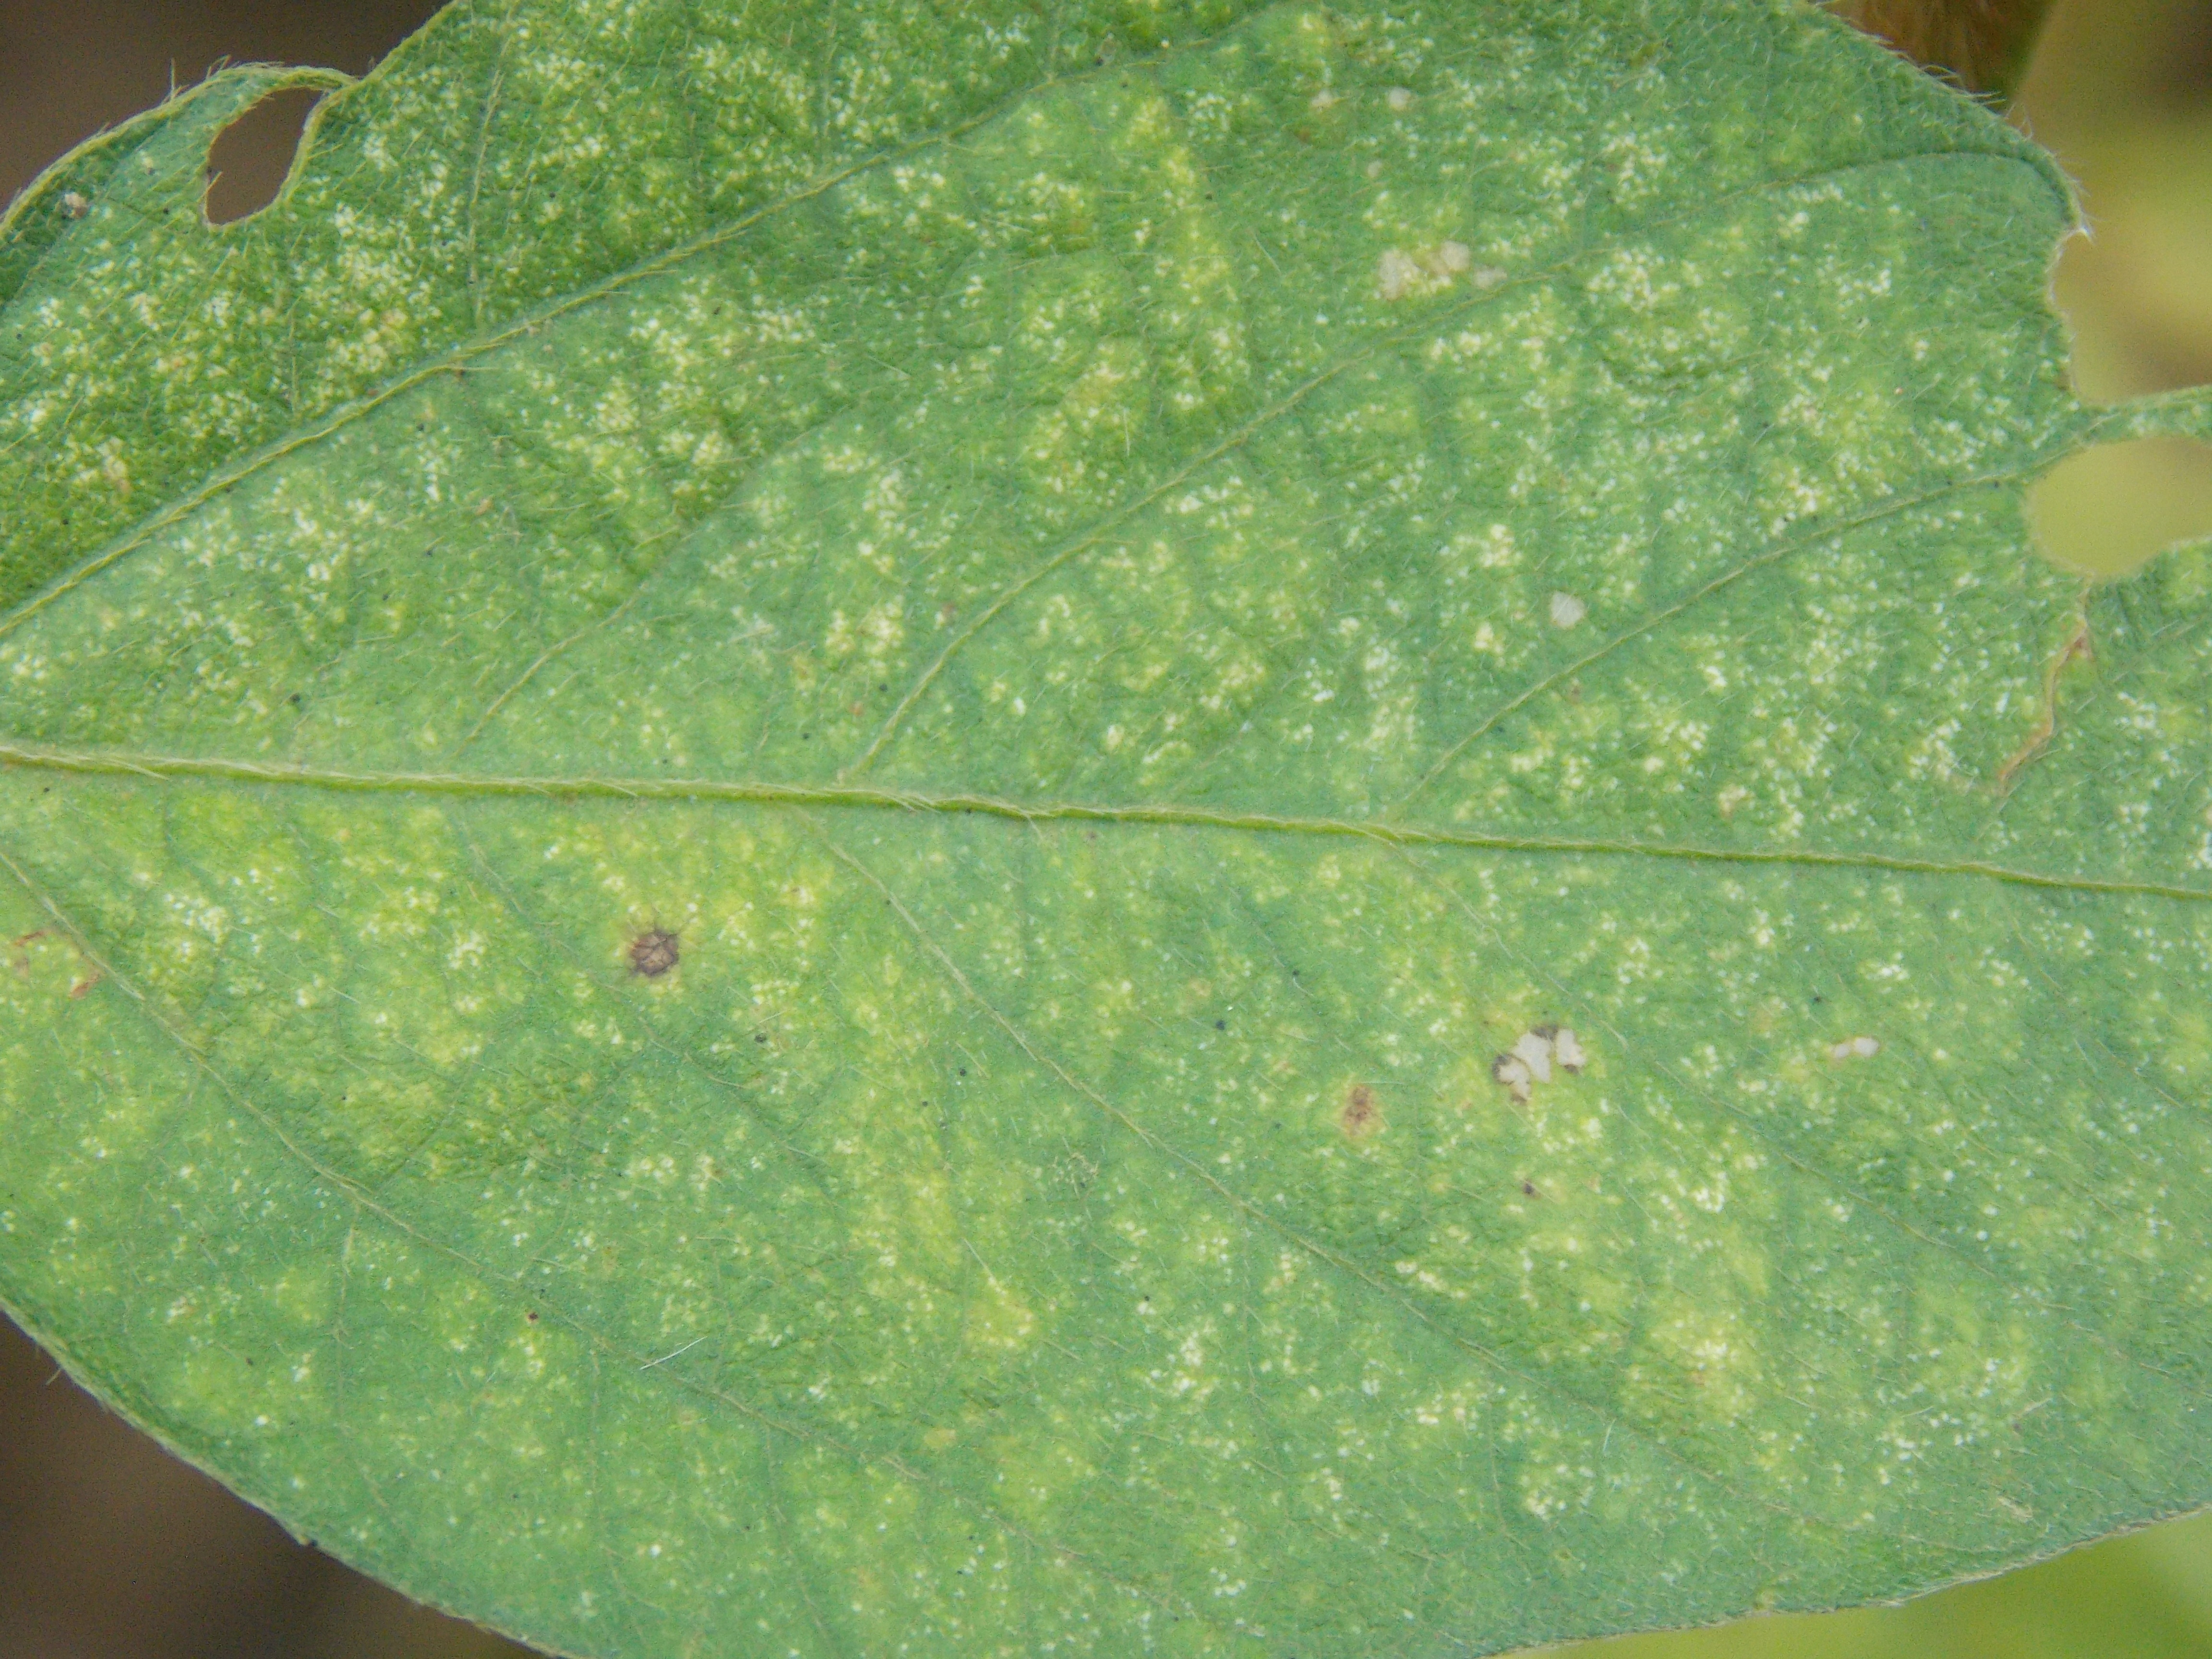
Label: Disease